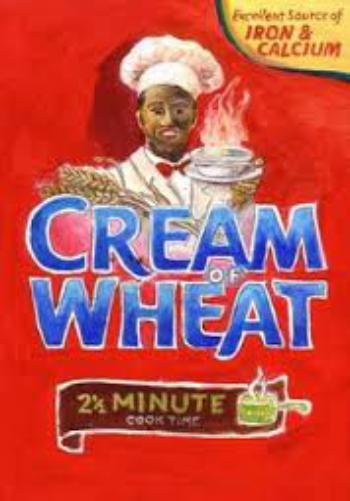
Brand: Cream of Wheat
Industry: Food